Ante Up (film)

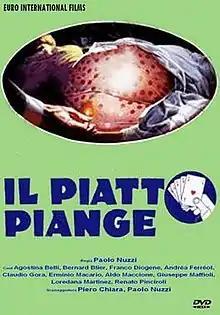
DVD cover

Ante Up is a 1974 Italian comedy film directed by Paolo Nuzzi. It is based on a novel by Piero Chiara. It was entered into the 25th Berlin International Film Festival.